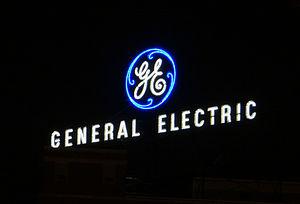
Rachel Duan, née le 25 juillet 1970, est une femme d’affaires chinoise. Elle est directrice de General Electric en Chine. En 2016, Rachel Duan est incluse dans la liste des 50 femmes les plus puissantes du magazine Fortune.